Metalog distribution

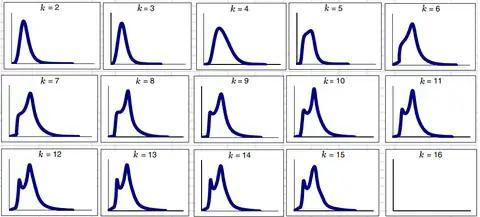

For a given application and data set, choosing the number of metalog terms formula_10 depends on context and may require judgment. For expert elicitation, three to five terms is usually sufficient. For data exploration and matching other probability distributions such as the sum of lognormals, eight to 12 terms is usually sufficient. A metalog panel, which displays the metalog PDFs corresponding to differing numbers of terms formula_10 for a given data set, may aid this judgment. For example, in the steelhead weight metalog panel, using less than seven terms arguably underfits the data by obscuring the data's inherent bimodality. Using more than 11 terms is unnecessary and could, in principle, overfit the data. The case with 16 terms is infeasible for this data set, as indicated by the blank cell in the metalog panel. Other tools, such as regularization and model selection (Akaike information criterion and Bayesian information criterion) may also be useful. For example, when applied to the steelhead weight data, the AIC ranking of metalog distributions from 2-16 terms along with a wide range of classical distributions identifies the 11-term log metalog as the best fit to this data. A similar BIC ranking identifies the 10-term log metalog as the best fit. Keelin (2016) offers further perspectives on the distribution selection within the metalog family.